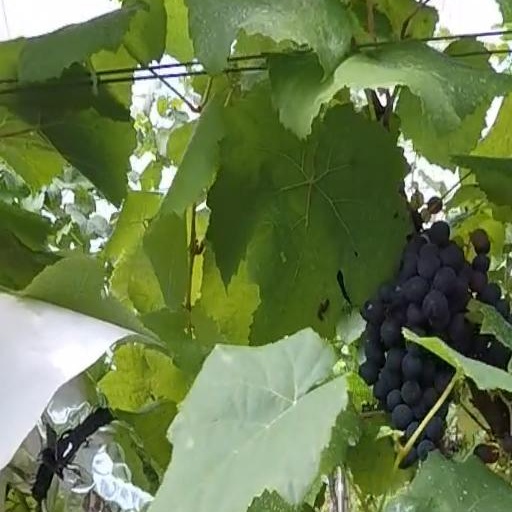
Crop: grape